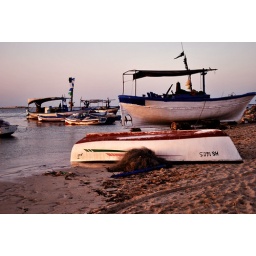
You can't cross the sea merely by standing and staring at the water.